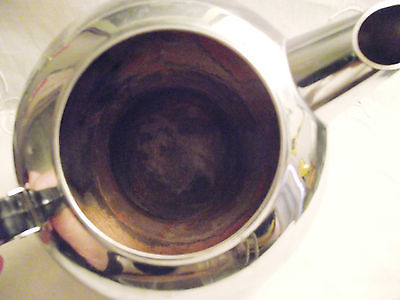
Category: kettle